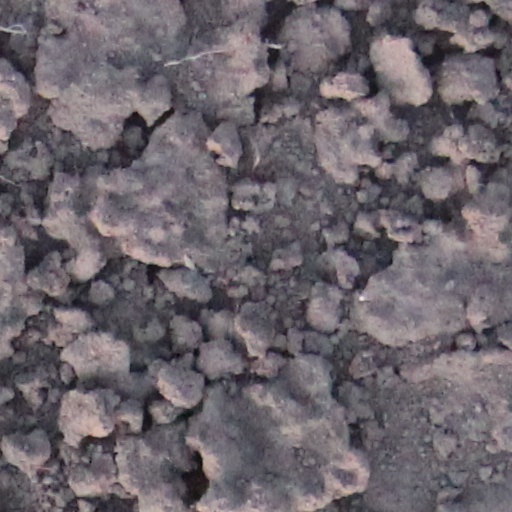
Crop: wheat